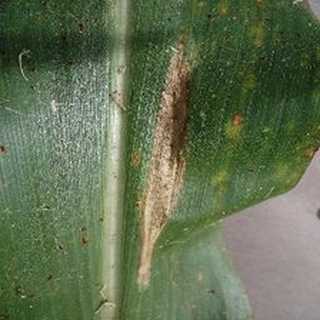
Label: corn_northern_leaf_blight